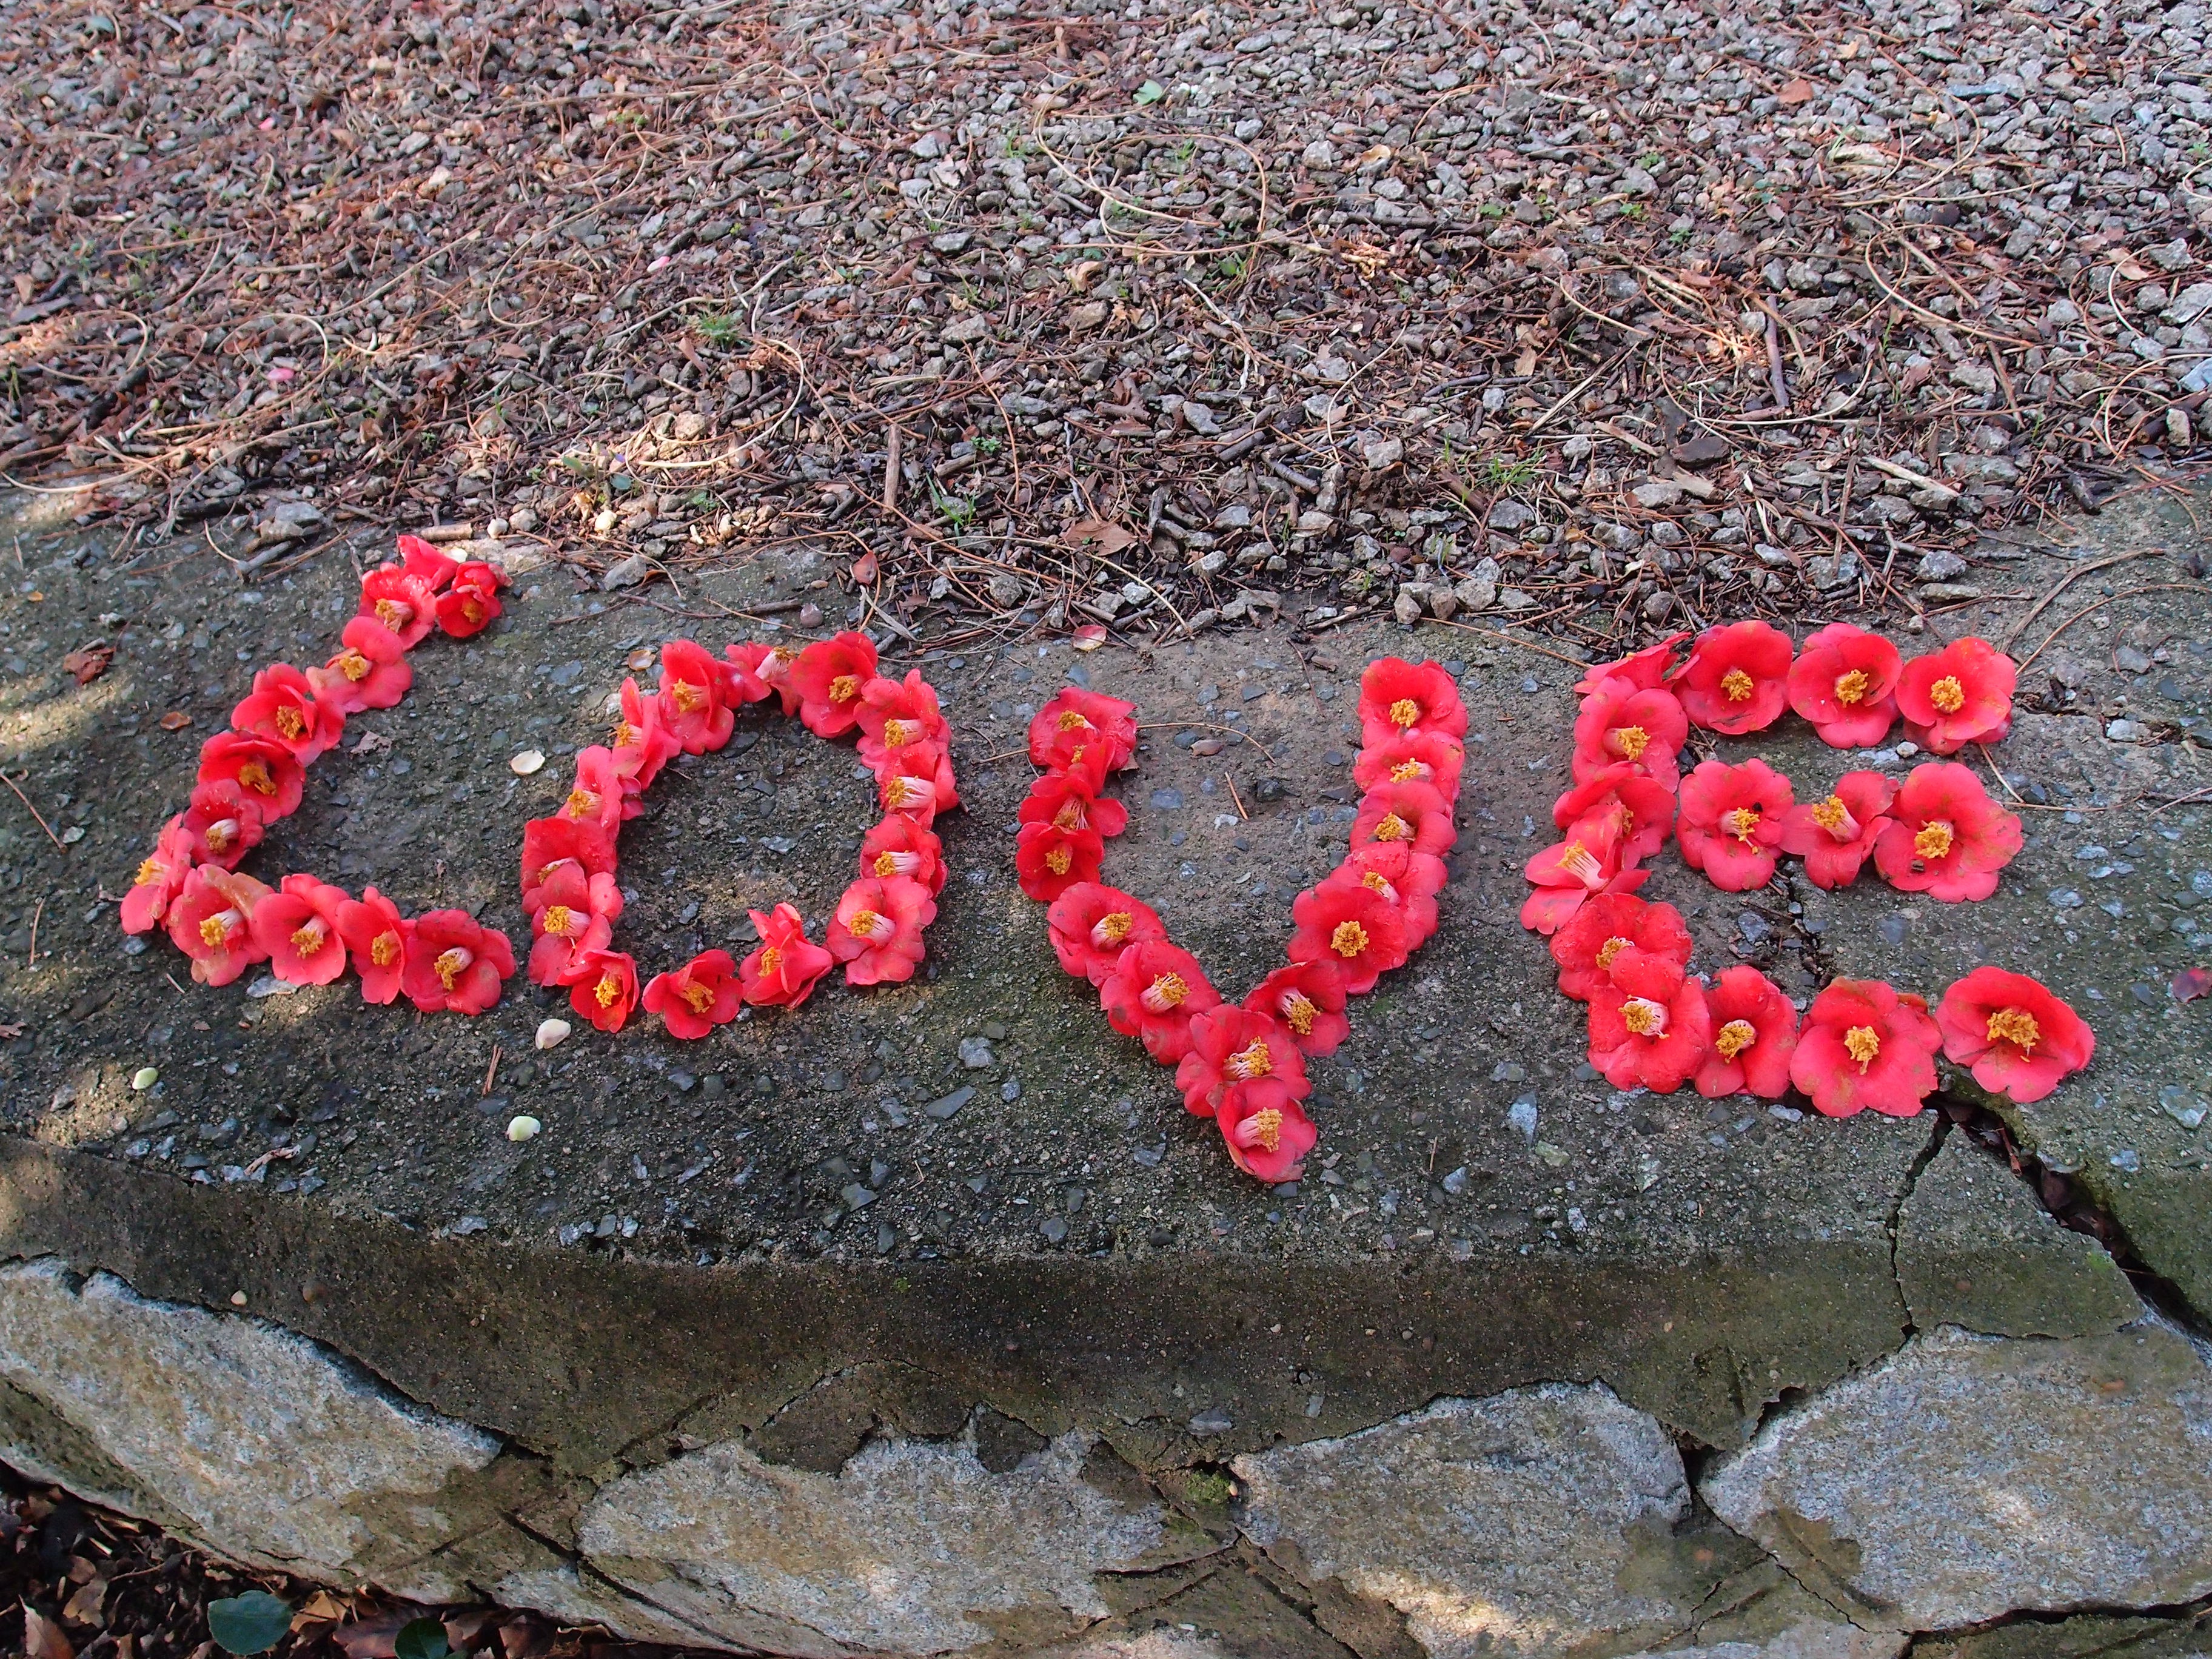
leaf, flower, travel, red, flowers, gunsan, camellia flower, myung park